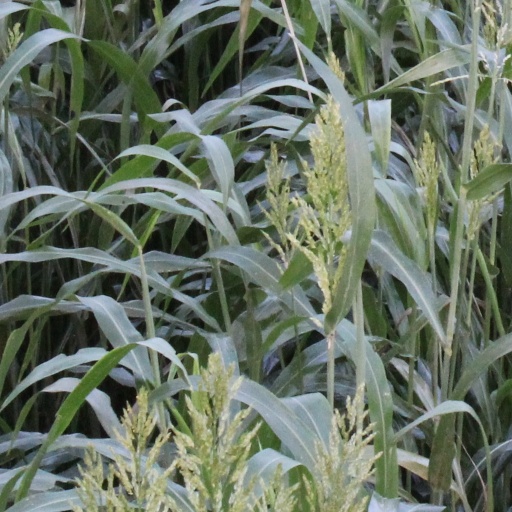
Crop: sorghum